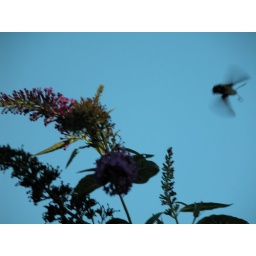
a giant hawk moth flies away from the budlia plant in my garden